Neoplatonism

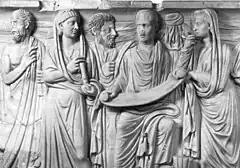
Presumed depiction of Plotinus and his disciples on a Roman sarcophagus in the Museo Gregoriano Profano, Vatican Museums, Rome

Plotinus is widely considered the father of Neoplatonism. Much of our biographical information about him comes from Porphyry's preface to his edition of Plotinus' "Enneads". While he was himself influenced by the teachings of classical Greek, Persian, and Indian philosophy and Egyptian theology, his metaphysical writings later inspired numerous Pagan, Jewish, Christian, Gnostic, and Islamic metaphysicians and mystics over the centuries.